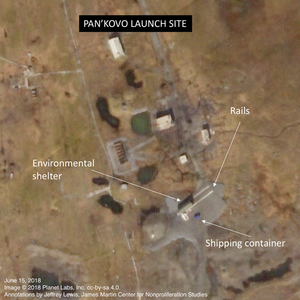
Le Burevestnik 9M730 est un missile de croisière russe expérimental à propulsion nucléaire et à armement nucléaire, destiné aux forces armées russes. Le missile aurait une vitesse subsonique et une portée pratiquement illimitée.